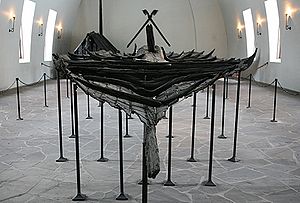
Tuneskibet
Tuneskibet udstillet på Vikingeskibsmuseet i Oslo
Tuneskibet er et vikingeskib af egetræ fra omkring år 900 e. Kr, der er blevet fundet i en gravhøj på 80 meter i diameter i 1867 ved gården Nedre Haugen, på Rolvsøy ved Frederiksstad i fylket Østfold i Norge. Vraget er i dag udstillet på Vikingeskibsmuseet på Bygdøy i Oslo.